Commonwealth realm

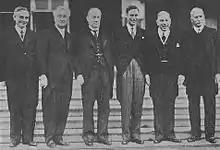
King George VI (third from right) with his prime ministers (left to right), Michael Savage, Joseph Lyons, Stanley Baldwin, William L.M. King, and James B.M. Hertzog, during the Imperial Conference, April 1937

Another catalyst for change came in 1926, when Field Marshal the Lord Byng of Vimy, then Governor General of Canada, refused the advice of his prime minister (William Lyon Mackenzie King) in what came to be known colloquially as the King–Byng Affair. Mackenzie King, after resigning and then being reappointed as prime minister some months later, pushed at the Imperial Conference of 1926 for a reorganisation of the way the dominions related to the British government, resulting in the Balfour Declaration, which declared formally that the dominions were fully autonomous and equal in status to the United Kingdom. What this meant in practice was not at the time worked out; conflicting views existed, some in the United Kingdom not wishing to see a fracturing of the sacred unity of the Crown throughout the empire, and some in the dominions not wishing to see their jurisdiction have to take on the full brunt of diplomatic and military responsibilities.